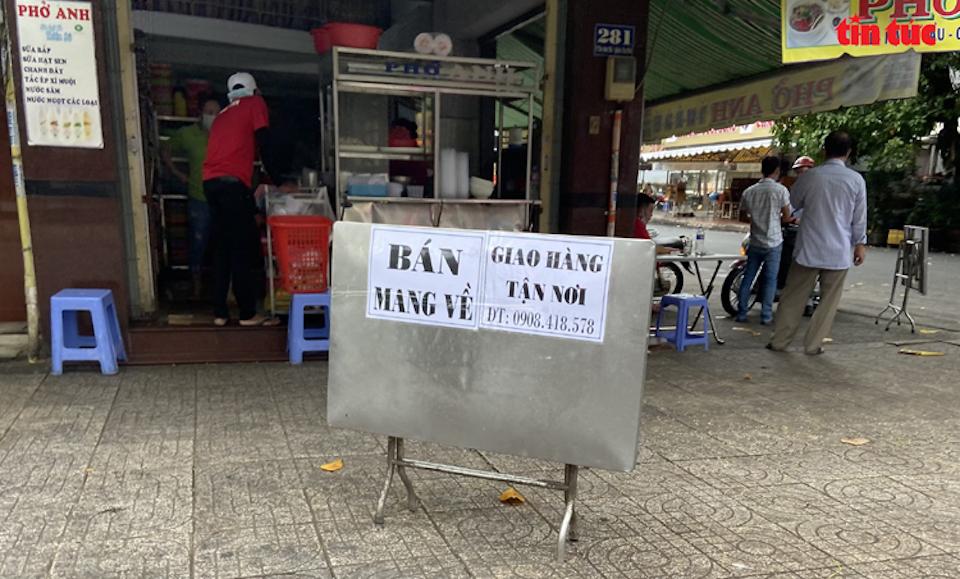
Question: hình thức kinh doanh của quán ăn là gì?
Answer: hình thức kinh doanh của quán ăn là bán mang về